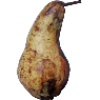
Label: pear_abate